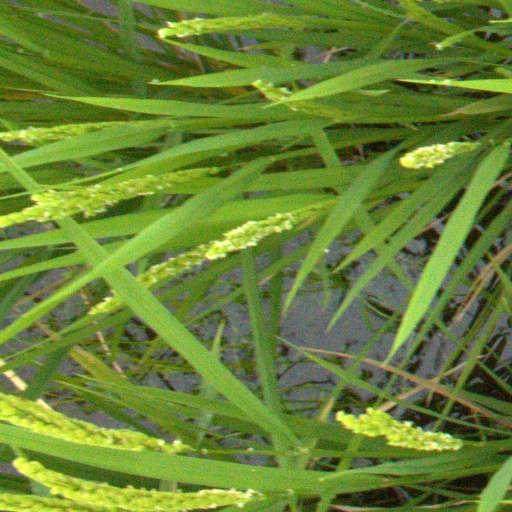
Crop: rice